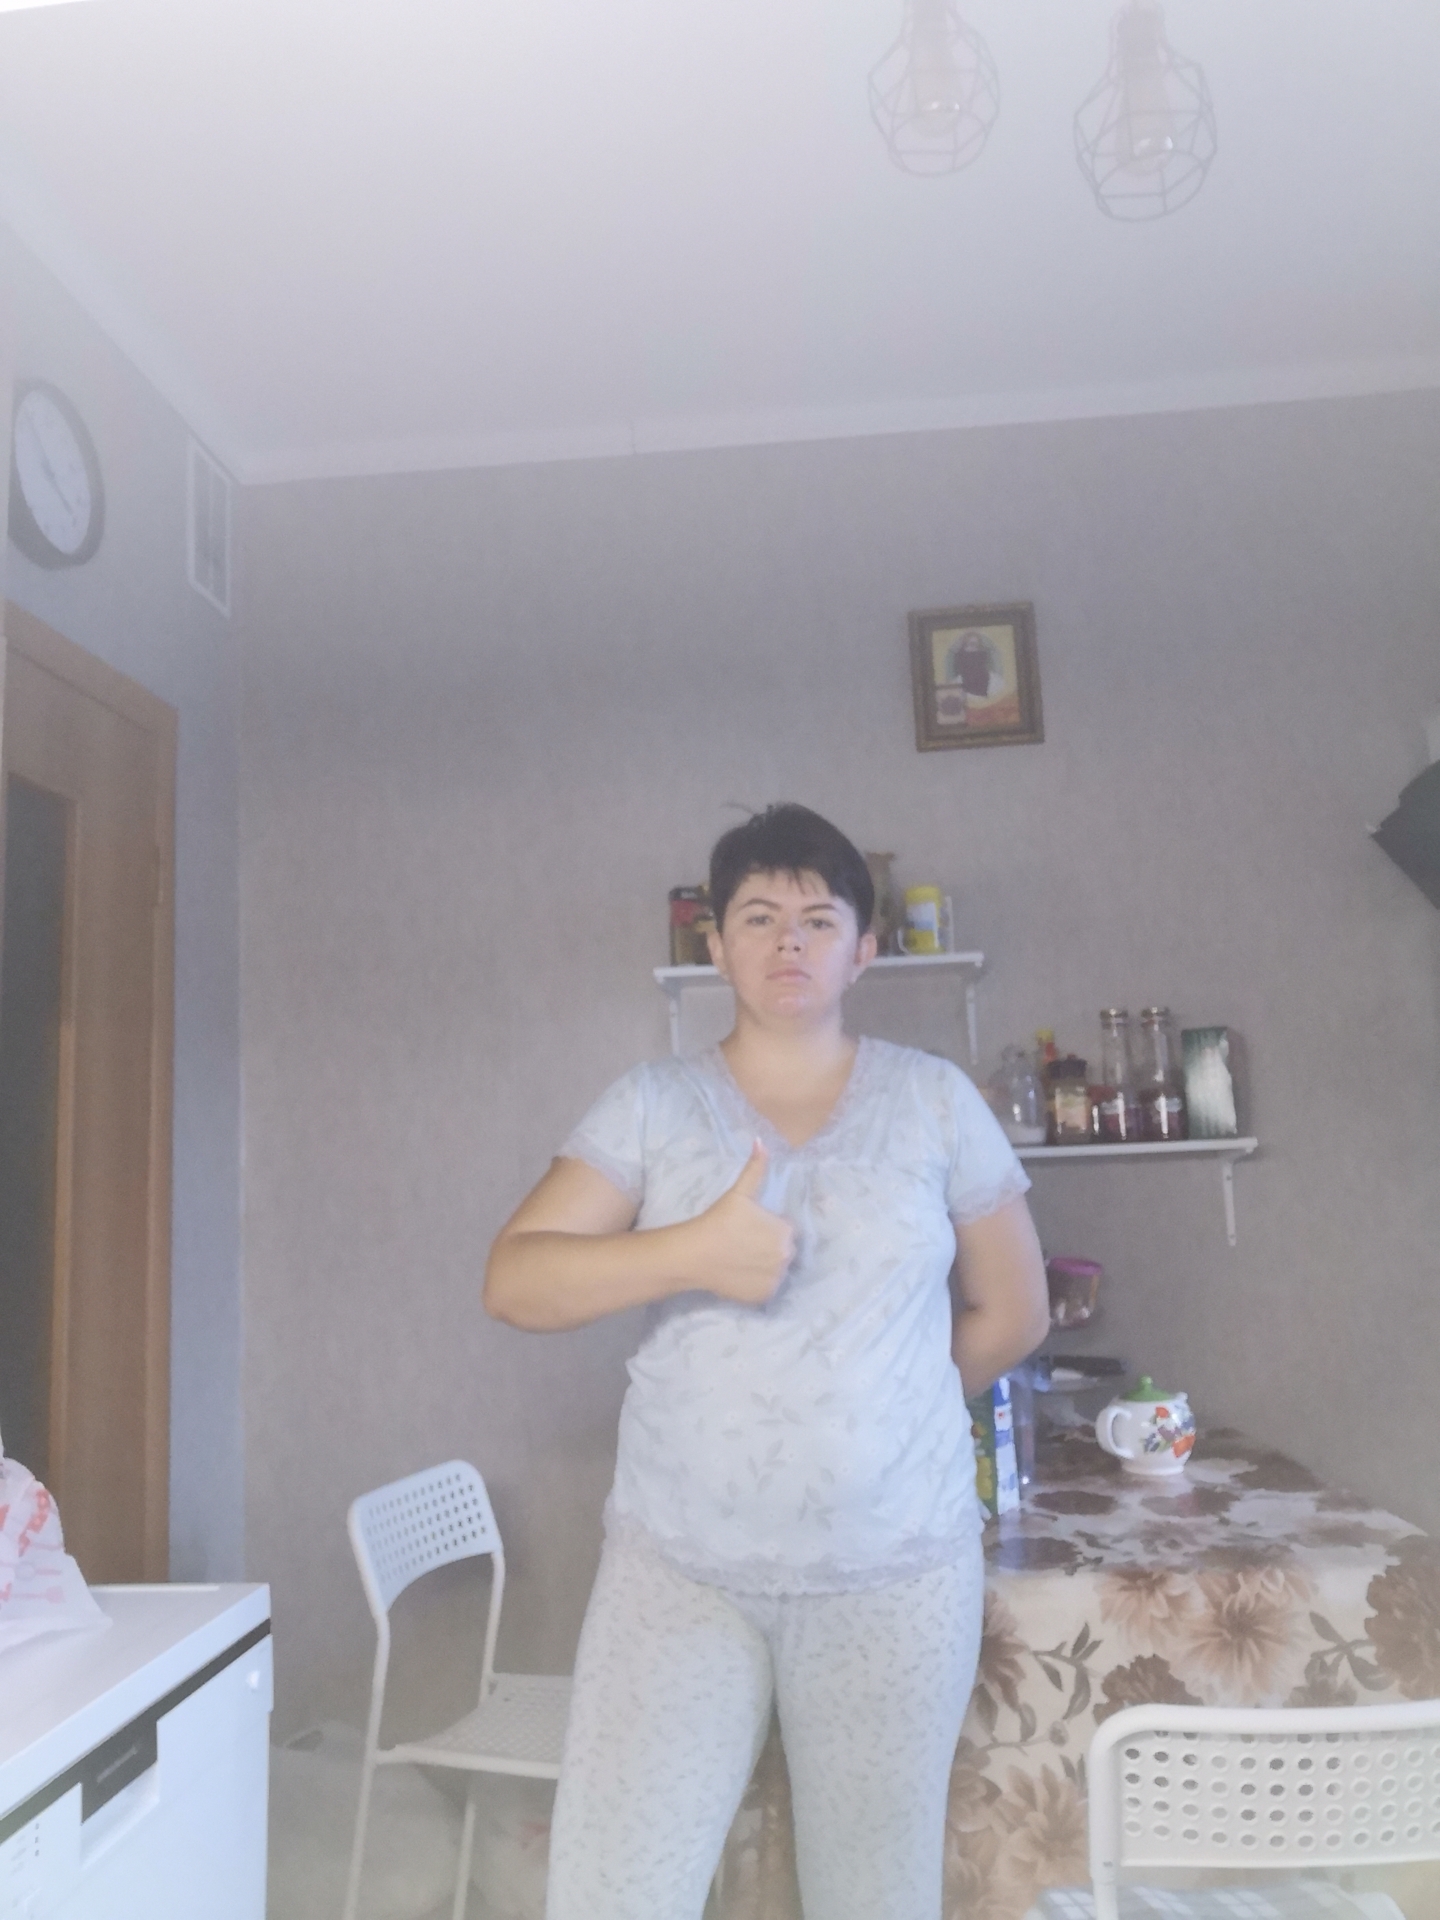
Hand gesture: like